James Dean

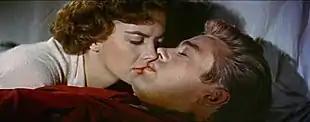
Natalie Wood and Dean in "Rebel Without a Cause" (1955)

Dean quickly followed up his role in "Eden" with a starring role as Jim Stark in "Rebel Without a Cause" (1955), a film that would prove to be hugely popular among teenagers. The film has been cited as an accurate representation of teenage angst. Following "East of Eden" and "Rebel Without a Cause", Dean wanted to avoid being typecast as a rebellious teenager like Cal Trask or Jim Stark, and hence took on the role of Jett Rink, a Texan ranch hand who strikes oil and becomes wealthy, in "Giant", a posthumously released 1956 film. The movie portrays a number of decades in the lives of Bick Benedict, a Texas rancher, played by Rock Hudson; his wife, Leslie, played by Elizabeth Taylor; and Rink. To portray an older version of his character in the film's later scenes, Dean dyed his hair gray and shaved some of it off to give himself a receding hairline.